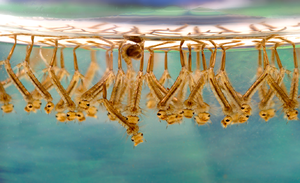
Larves de moustiques du genre Culex. Comme le montre la photo, les larves forment des groupes compacts dans les eaux stagnantes. Un changement dans le comportement nutritionnel de ces moustiques permet d'expliquer l'augmentation de la prévalence du West Nile virus en Amérique du nord. 日本語: 蚊の幼虫、ボウフラ。幼虫は淀んだ水で寄り固まってグループを作る。この蚊の採食行動は、北アメリカのウエストナイル熱発生に関係している。画像上部の黒っぽいものはサナギとみられる。 Português: Larvas de mosquitos do género Culex. Como é visível na foto, as larvas formam grupos compactos em águas estagnadas. Uma mudança no comportamento alimentar destes mosquitos permite explicar o aumento da prevalência do vírus West Nile na América do Norte. Svenska: Mygglarver av släktet Culex. Русский: Личинки комаров рода Culex. Как видно на изображении, личинки образуют плотные группы в стоячей воде. Сдвиг в схеме питания этих комаров помогает объяснить рост случаев заражения вирусом Западного Нила в Северной Америке. Похоже, что тёмная структура в центре верхней части фотографии - это одна куколка.